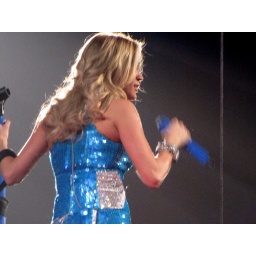
Singing in the flying blue truck!